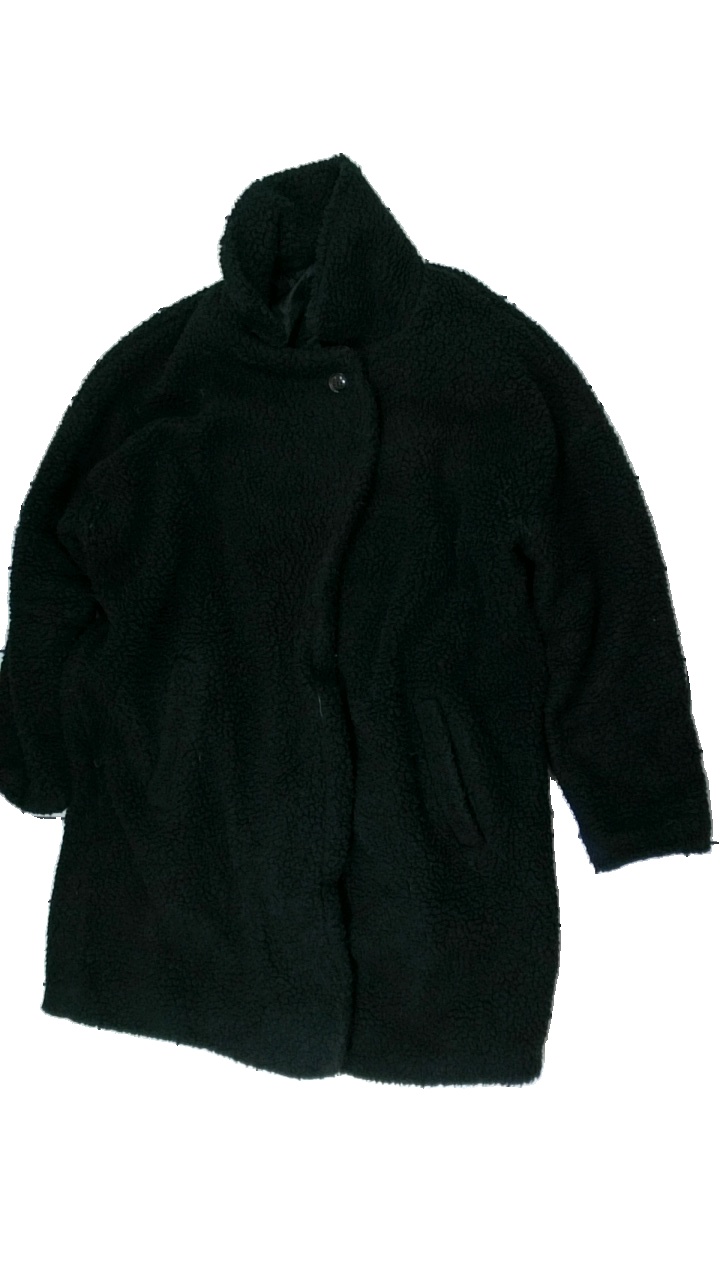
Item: Jacket (Ladies)
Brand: Lager 157
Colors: Black
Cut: Regular
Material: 100% polyester
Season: Winter
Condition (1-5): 2
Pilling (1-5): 5
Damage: missing buttons and dusty exterior
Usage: Export
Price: <50